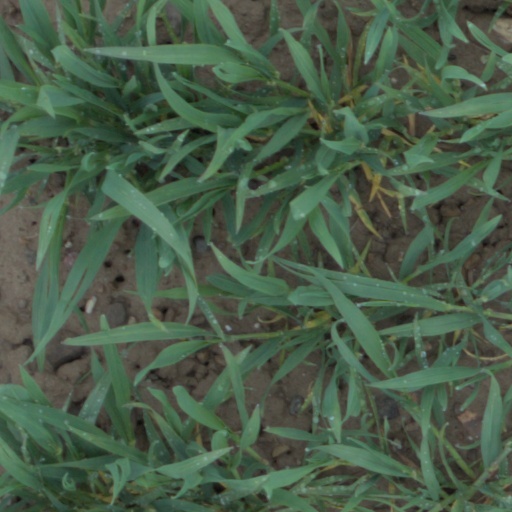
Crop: wheat